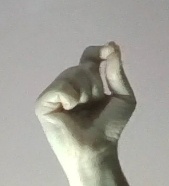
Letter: fa